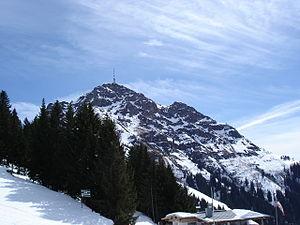
Le Kitzbüheler Horn est un sommet des Alpes, à 1 996 m d'altitude, dans les Alpes de Kitzbühel, en Autriche.